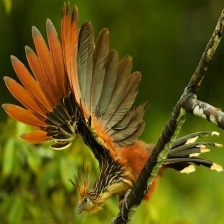
Species: HOATZIN
Scientific name: OPHISTHOCOMUS HOAZIN